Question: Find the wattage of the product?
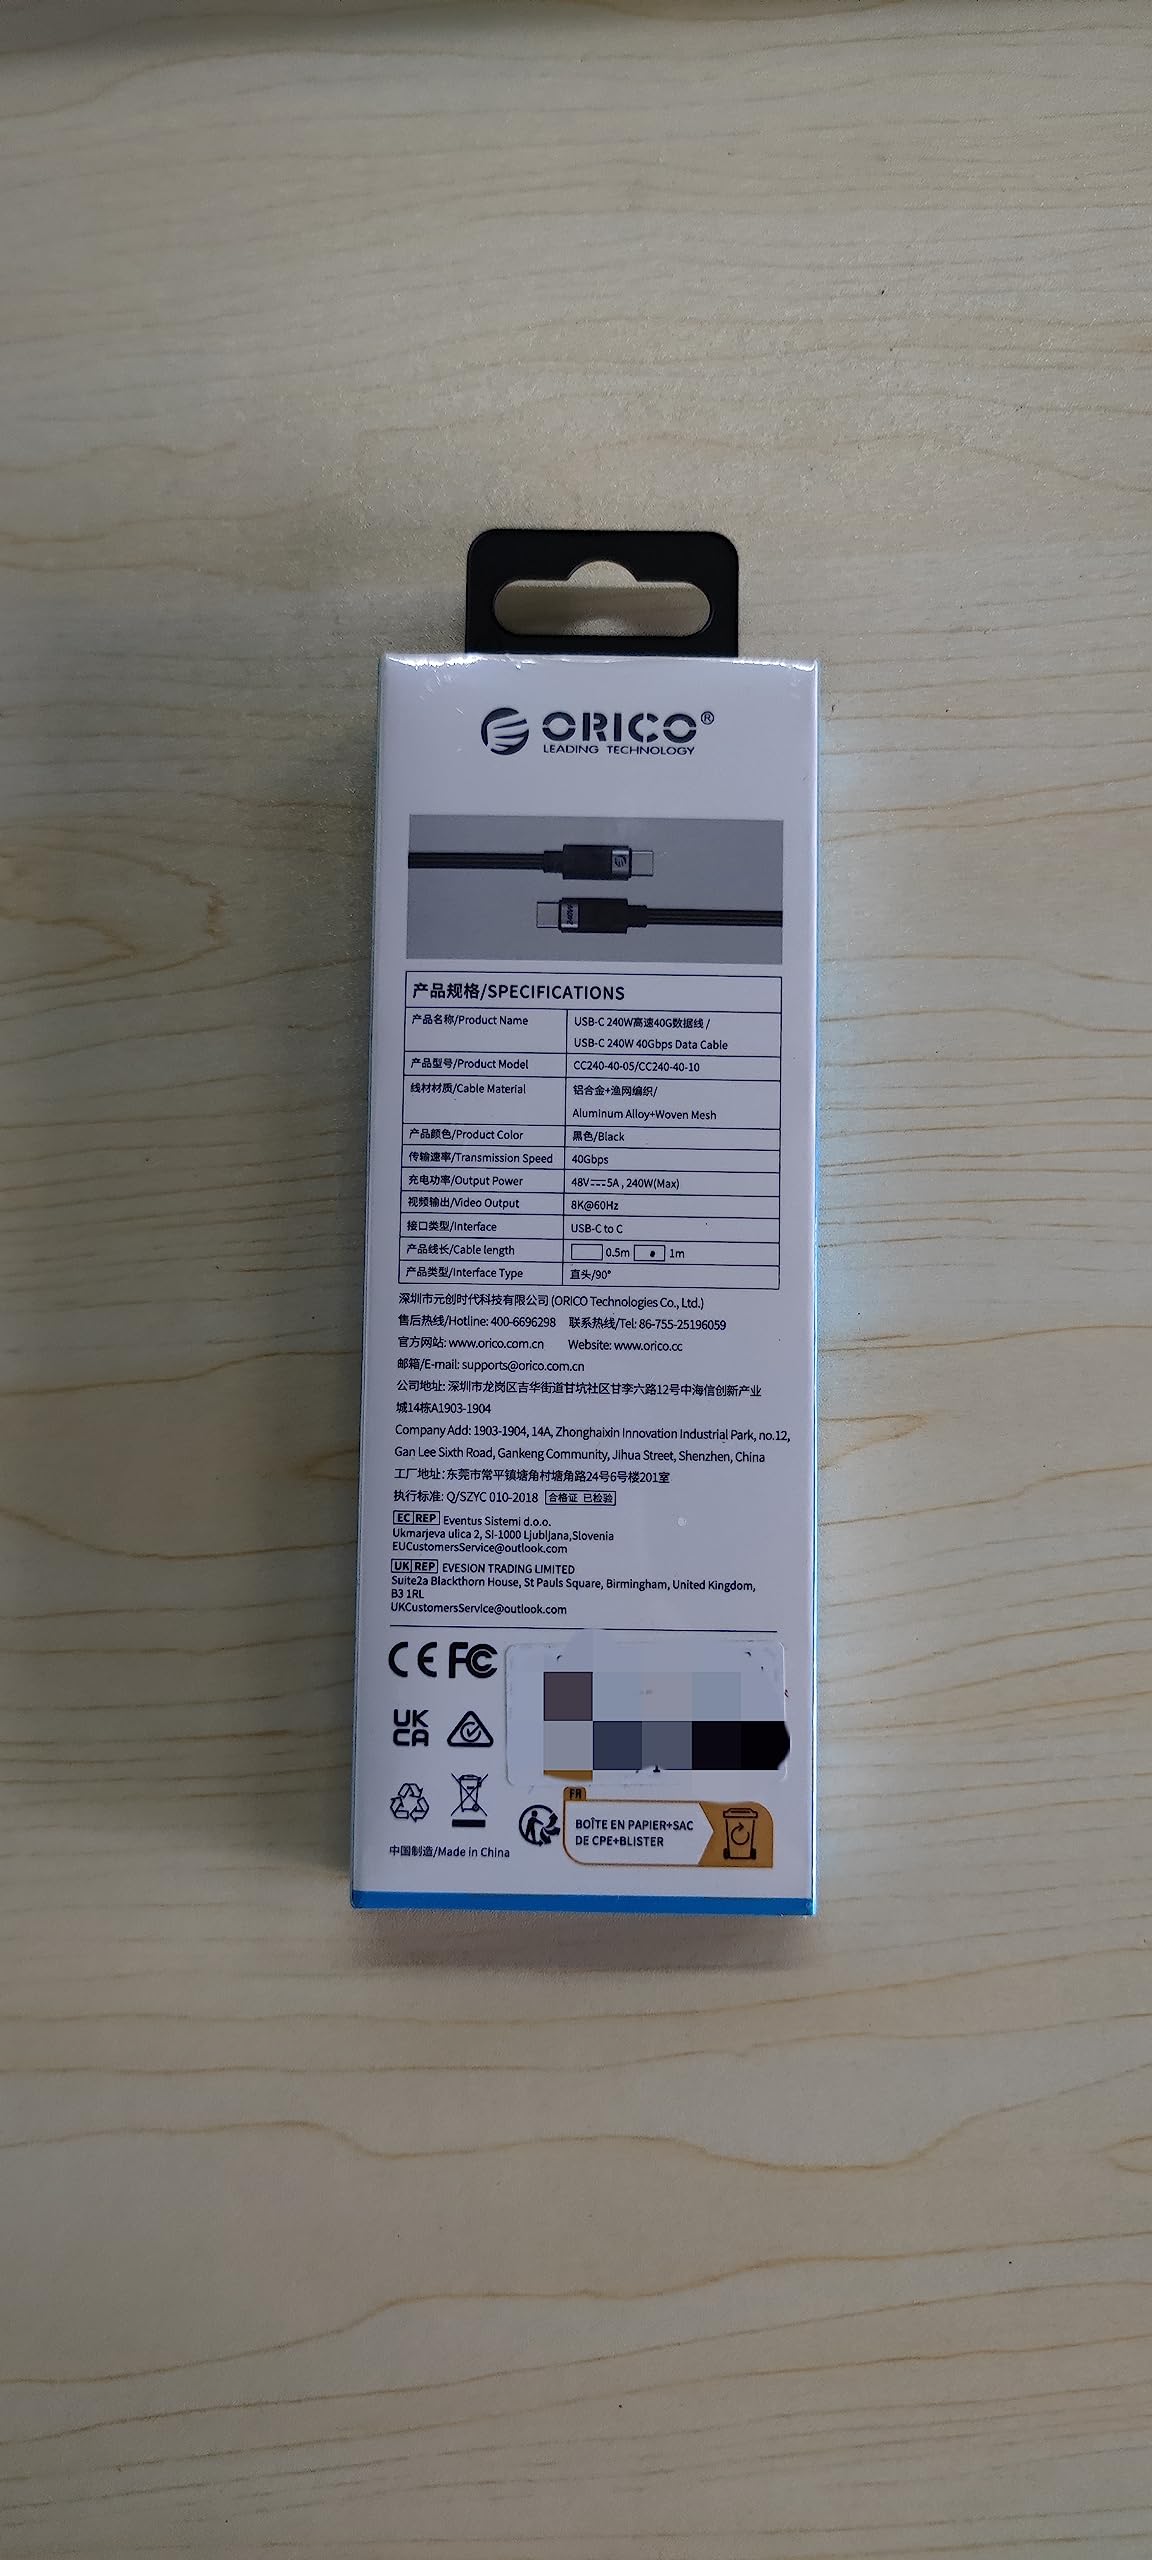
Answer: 240.0 watt